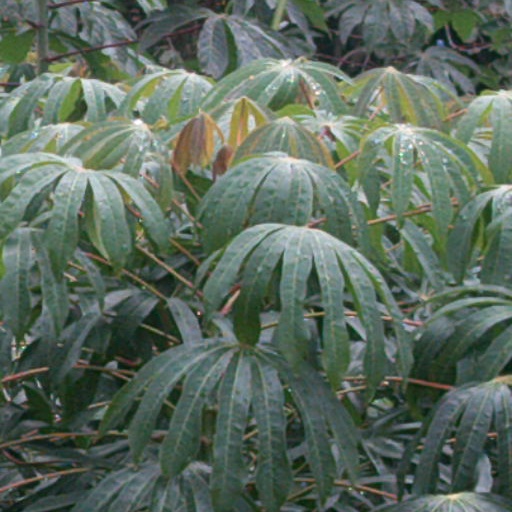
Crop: cassava